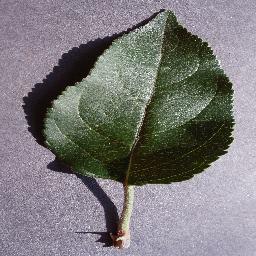
Label: Apple___healthy